Australia in World War I

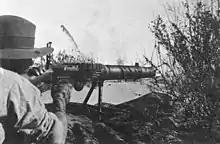
A soldier lies among the grass in the prone position behind a machine gun which he is holding in the shoulder.

On 21 December, after a night march of the Anzac Mounted Division, commanded by Chauvel, entered El Arish, which had been abandoned by the German and Turkish force who had retreated to Madghaba where the mounted force won a fierce daylong engagement against strong well constructed defences manned by determined defenders. Situated on the British right flank, the Egyptian outpost of Magdhaba was some to the south-south-east into the Sinai desert, from El Arish on the Mediterranean coast. With Turkish forces on the defensive, Madghaba, along with another position at Rafa, were the last main obstacles standing in the way of the Egyptian Expeditionary Force's advance into Palestine. Chauvel, with the agreement of Lieutenant General Philip Chetwode commanding the Desert Column who had arrived earlier that day, set out to attack the Turkish forces at Magdhaba with the Anzac Mounted Division. Leaving at about midnight on 22 December, the Anzac Mounted Division was in a position by 03.50 am on 23 December to see enemy fires still some miles away at Magdhaba.